Maggie Smith

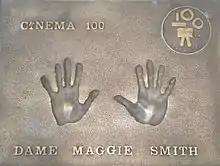
Smith's handprints in Leicester Square in the West End of London

Smith was appointed Commander of the Order of the British Empire (CBE) in the 1970 New Year Honours, and promoted to Dame Commander (DBE) in the 1990 New Year Honours. Smith was appointed Member of the Order of the Companions of Honour (CH) for services to drama in the 2014 Queen's Birthday Honours, becoming the third actress to receive the honour, after Sybil Thorndike (1970) and Judi Dench (2005).